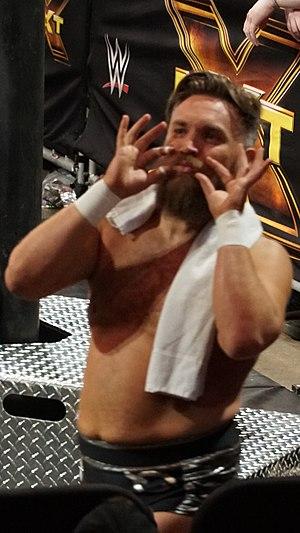
Benjamin Maurice Webb est un catcheur anglais. Il travaille actuellement à la World Wrestling Entertainment dans la division NXT UK.